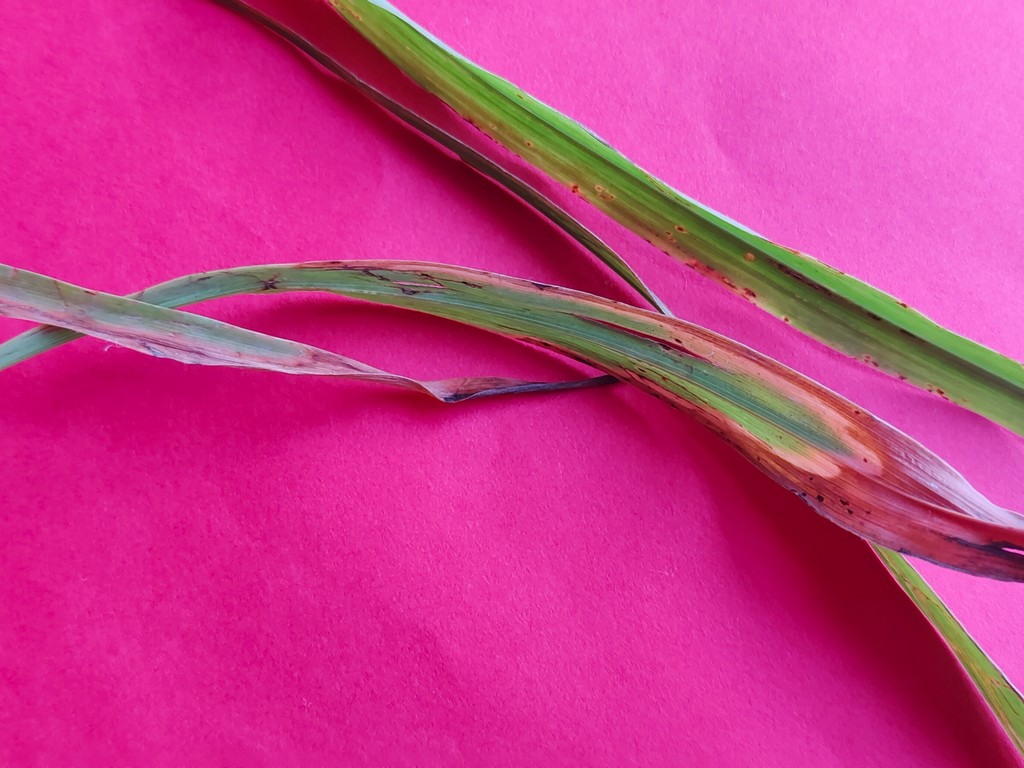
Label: Unhealthy